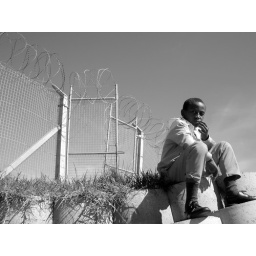
A young boy in a shabby school uniform sits near a barbed fence in a township of Port Elizabeth, SA